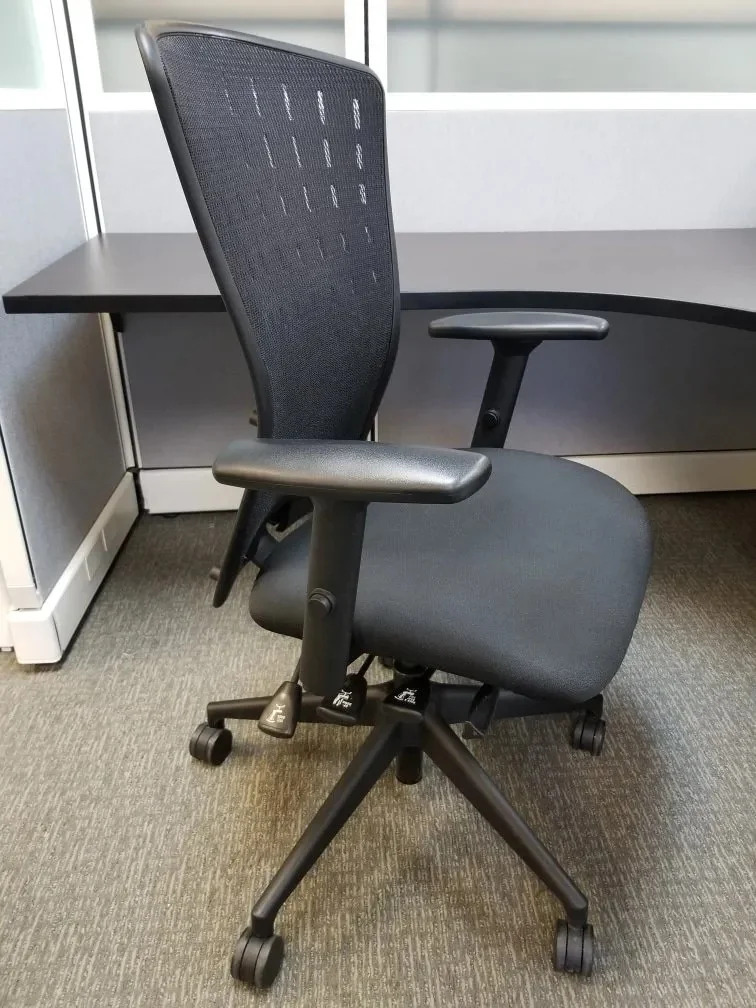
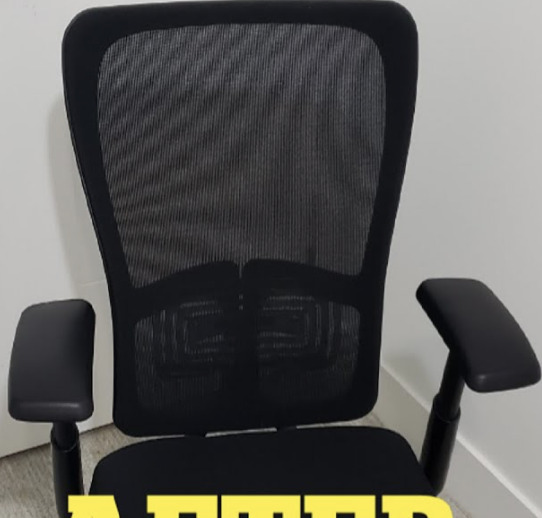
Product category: items_chair
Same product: no